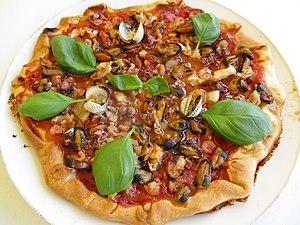
Pizza del mare
Les fruits de mer sont un nom donné aux animaux invertébrés marins comestibles. Dans l'acception la plus usuelle, il s'agit d'une grande variété d'organismes marins, à l'exception des poissons et des mammifères.